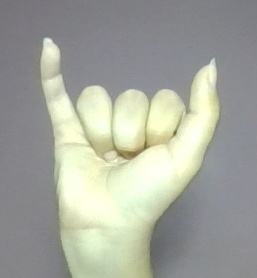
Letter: ya